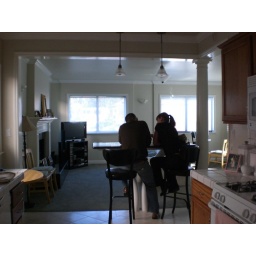
View from back of kitchen , near bedroom door, into kitchen and living room.